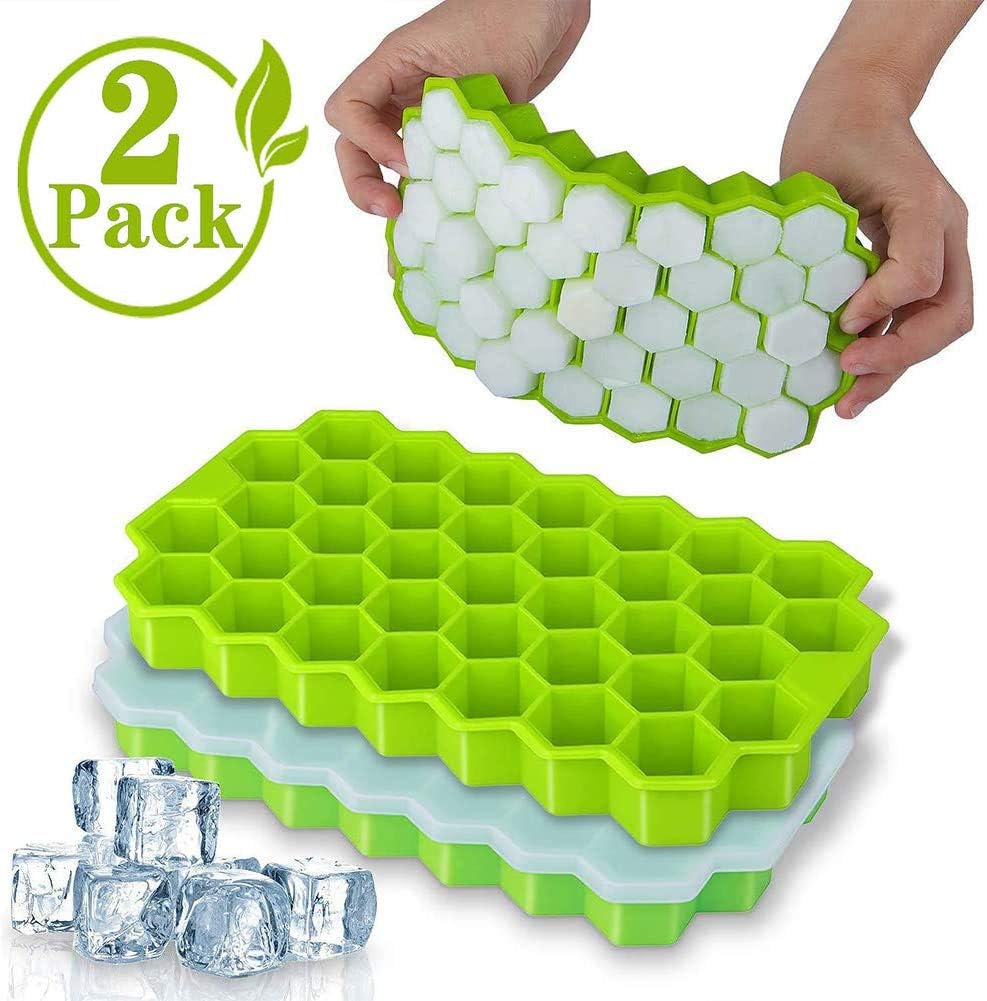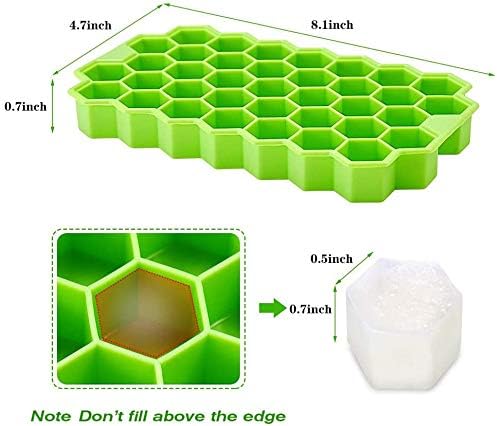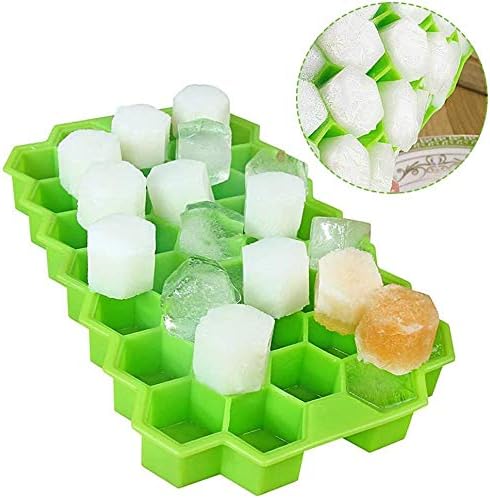
Ice Cube Trays with Lids,2 Pack 74 Ice Cubes Food Grade Silica Gel Flexible and BPA Free with Spill-Resistant Removable Lid Ice Cube Molds for Chilled Drinks, Whiskey & Cocktails
Category: Amazon Home
Why Choose Our Ice Cube Trays? Our ice cube trays is made of premium quality silicone and PP material which means they are safety and durability. Due to the material, our ice cube trays is easy to take out the ice perfectly. They are different with the plastic ice cube trays. No odor! Our ice cube trays are easy to clean and they have a lid that can keep the ice fresh. You can trust our quality made ice to your family, friends and yourself. Prepare a gift for a hot summer day * Material: BPA Free silicone * Size: 8.1 x 4.7 x 0.9 inches. * Ice Size:0.87 x 0.47 x 0.47 inches * Stackable and space-saving in fridge * Package Included:2 Pack Ice Cube Trays. Ice Cube Trays with Lids 2 Pack 1. It can make ice cubes, Perfect for Whisky, High Ball, Cocktail. 2. It can add the jelly, apple, peach, pear, grape, watermelon piece into the water. 3. It can make various cold drinks, Mix the milk shake, orange juice, Sweet water, fruit juice, Coffee, Coca-cola, Various tastes give you amazing summer. 2 Pack Ice Cube Trays 37 cubes compartments of each silicone ice cube tray, perfect sized for all beverages. You'd better not add too much water to prevent the lid and ice from sticking together. 74 ice cubes available in total, so you can keep your drink stays colder longer and never worry about it turning into a lukewarm diluted disaster. Take the time to enjoy the taste. A Must-Have Kitchen Gadget Each ice cube tray features 37-cube and a smart removable lid, which help you make nice-sized cubes easily. Just fill the trays with water/fruits/ ice cream/wine and what something you like, cover the lid and then put them into the freezer.
Features: [BPA Safe Ice Cube Tray] --- Silicone ice cube trays with lids made of food grade silicone, baby food grade silicon, 100% BPA Free high quality materials, the silicone ice cube trays Which can used for adult & baby food. 100% confirm our freezers silicon ice cube molds and brands to bring customers whiskey ice coffee best ice experience, so you can rest assured to buy without worry. | [Easy Ice Release] --- Our covered ice trays is made of soft silicone material. Silicone ice trays recommended to leave the refrigerator for a while easier to release the ice, and the soft silicone material will not break after freezing for a long time. Ice cube tray stackable compact size fits any home refrigerator, dormitory mini fridge. | [Stackable and Removable Cover] -- Our stackable silicone ice cube trays with a lid that prevents ice from absorbing other food air in the refrigerator. And rubber ice cube trays can be easily and neatly stacked in the refrigerator to save space and not be stuck. Clean and tidy! | [Easy to Clean] -- Our silicone ice mold stackable have a smooth silicone surface for easy cleaning. Ice making tray is recommended to wash and thoroughly dry before first usage. Our ice tray with cover can also be washed in the dishwasher. Convenience! | [Quality Assurance] : Stackable ice cude trays cute silicone Applicable to -40 ℉~230℉, safe ice cube trays be safe in refrigerator, microwave oven. 100% Satisfaction!